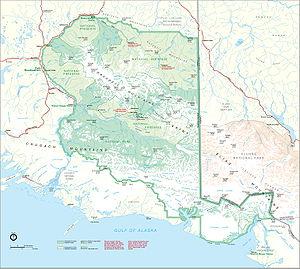
Le parc national et réserve nationale de Wrangell-Saint-Élie est un parc national américain du Sud de l’Alaska. Le parc constitue une réserve de biosphère et fait partie du patrimoine mondial de l’Unesco. Il s’agit du plus grand parc national aux États-Unis, avec une superficie de 53 321 km², soit six fois la surface du parc national de Yellowstone. Il comprend le second sommet du pays, le mont Saint-Élie, culminant à 5 489 mètres. Il borde le parc national canadien Kluane. Il fut créé en 1980 par l’Alaska National Interest Lands Conservation Act.